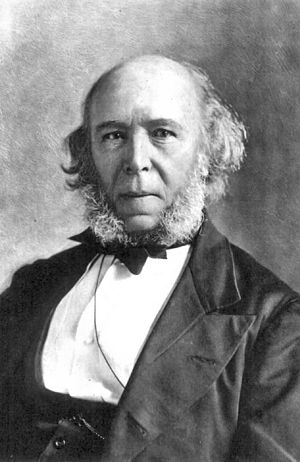
Sociologi / Historie / Oprindelse
Herbert Spencer
Sociologi er studiet af samfund, deres strukturer, organisation og betydning for de individer, der indgår i samfundet. Den er en samfundsvidenskab — et begreb som den nogle gange omtales som synonymt med — som bruger forskellige former for empirisk undersøgelse og kritisk analyse til at udvikle og forfine viden omkring menneskers sociale aktivitet, ofte med det mål at benytte denne viden til at opnå social velfærd. Emnerne spænder fra mikroniveau som agens og interaktion til makroniveau som systemer og sociale strukturer.